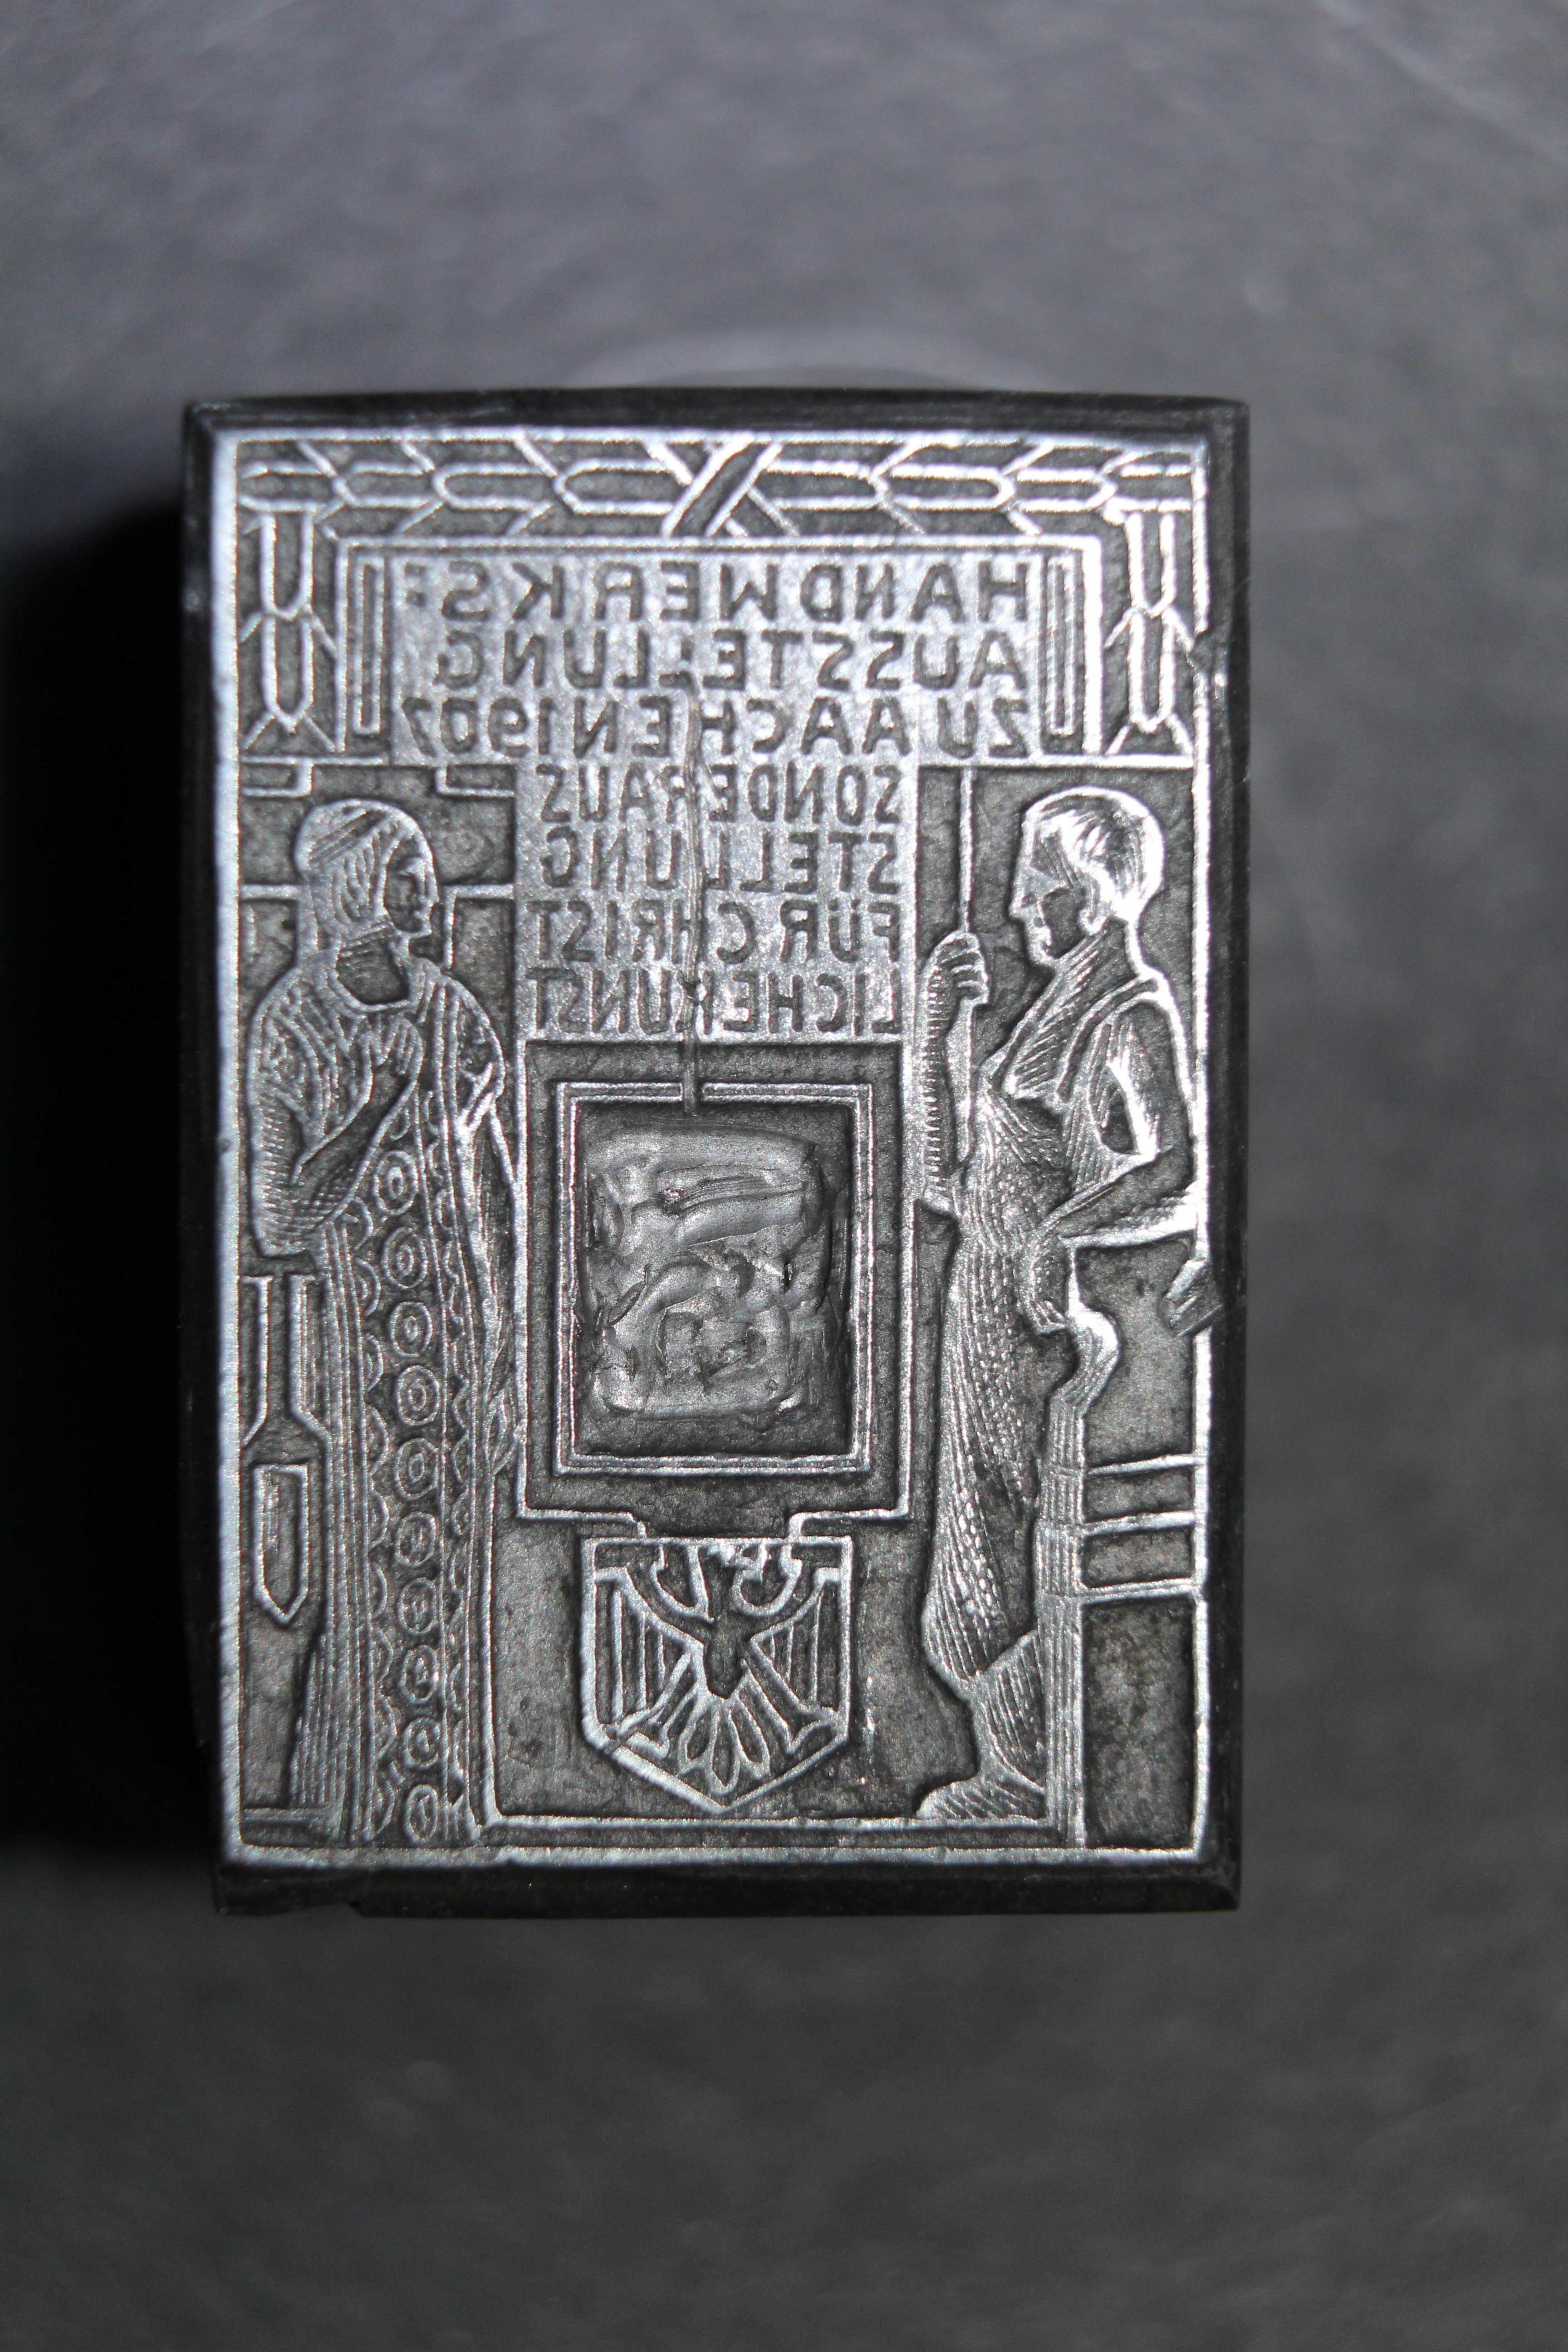
letter, metal, material, printing, silver, rectangle, picture frame, relief, buckle, johannes gutenberg, fashion accessory, hand piecing